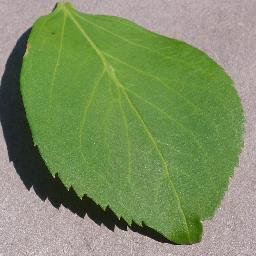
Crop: cherry
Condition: (including_sour)_healthy